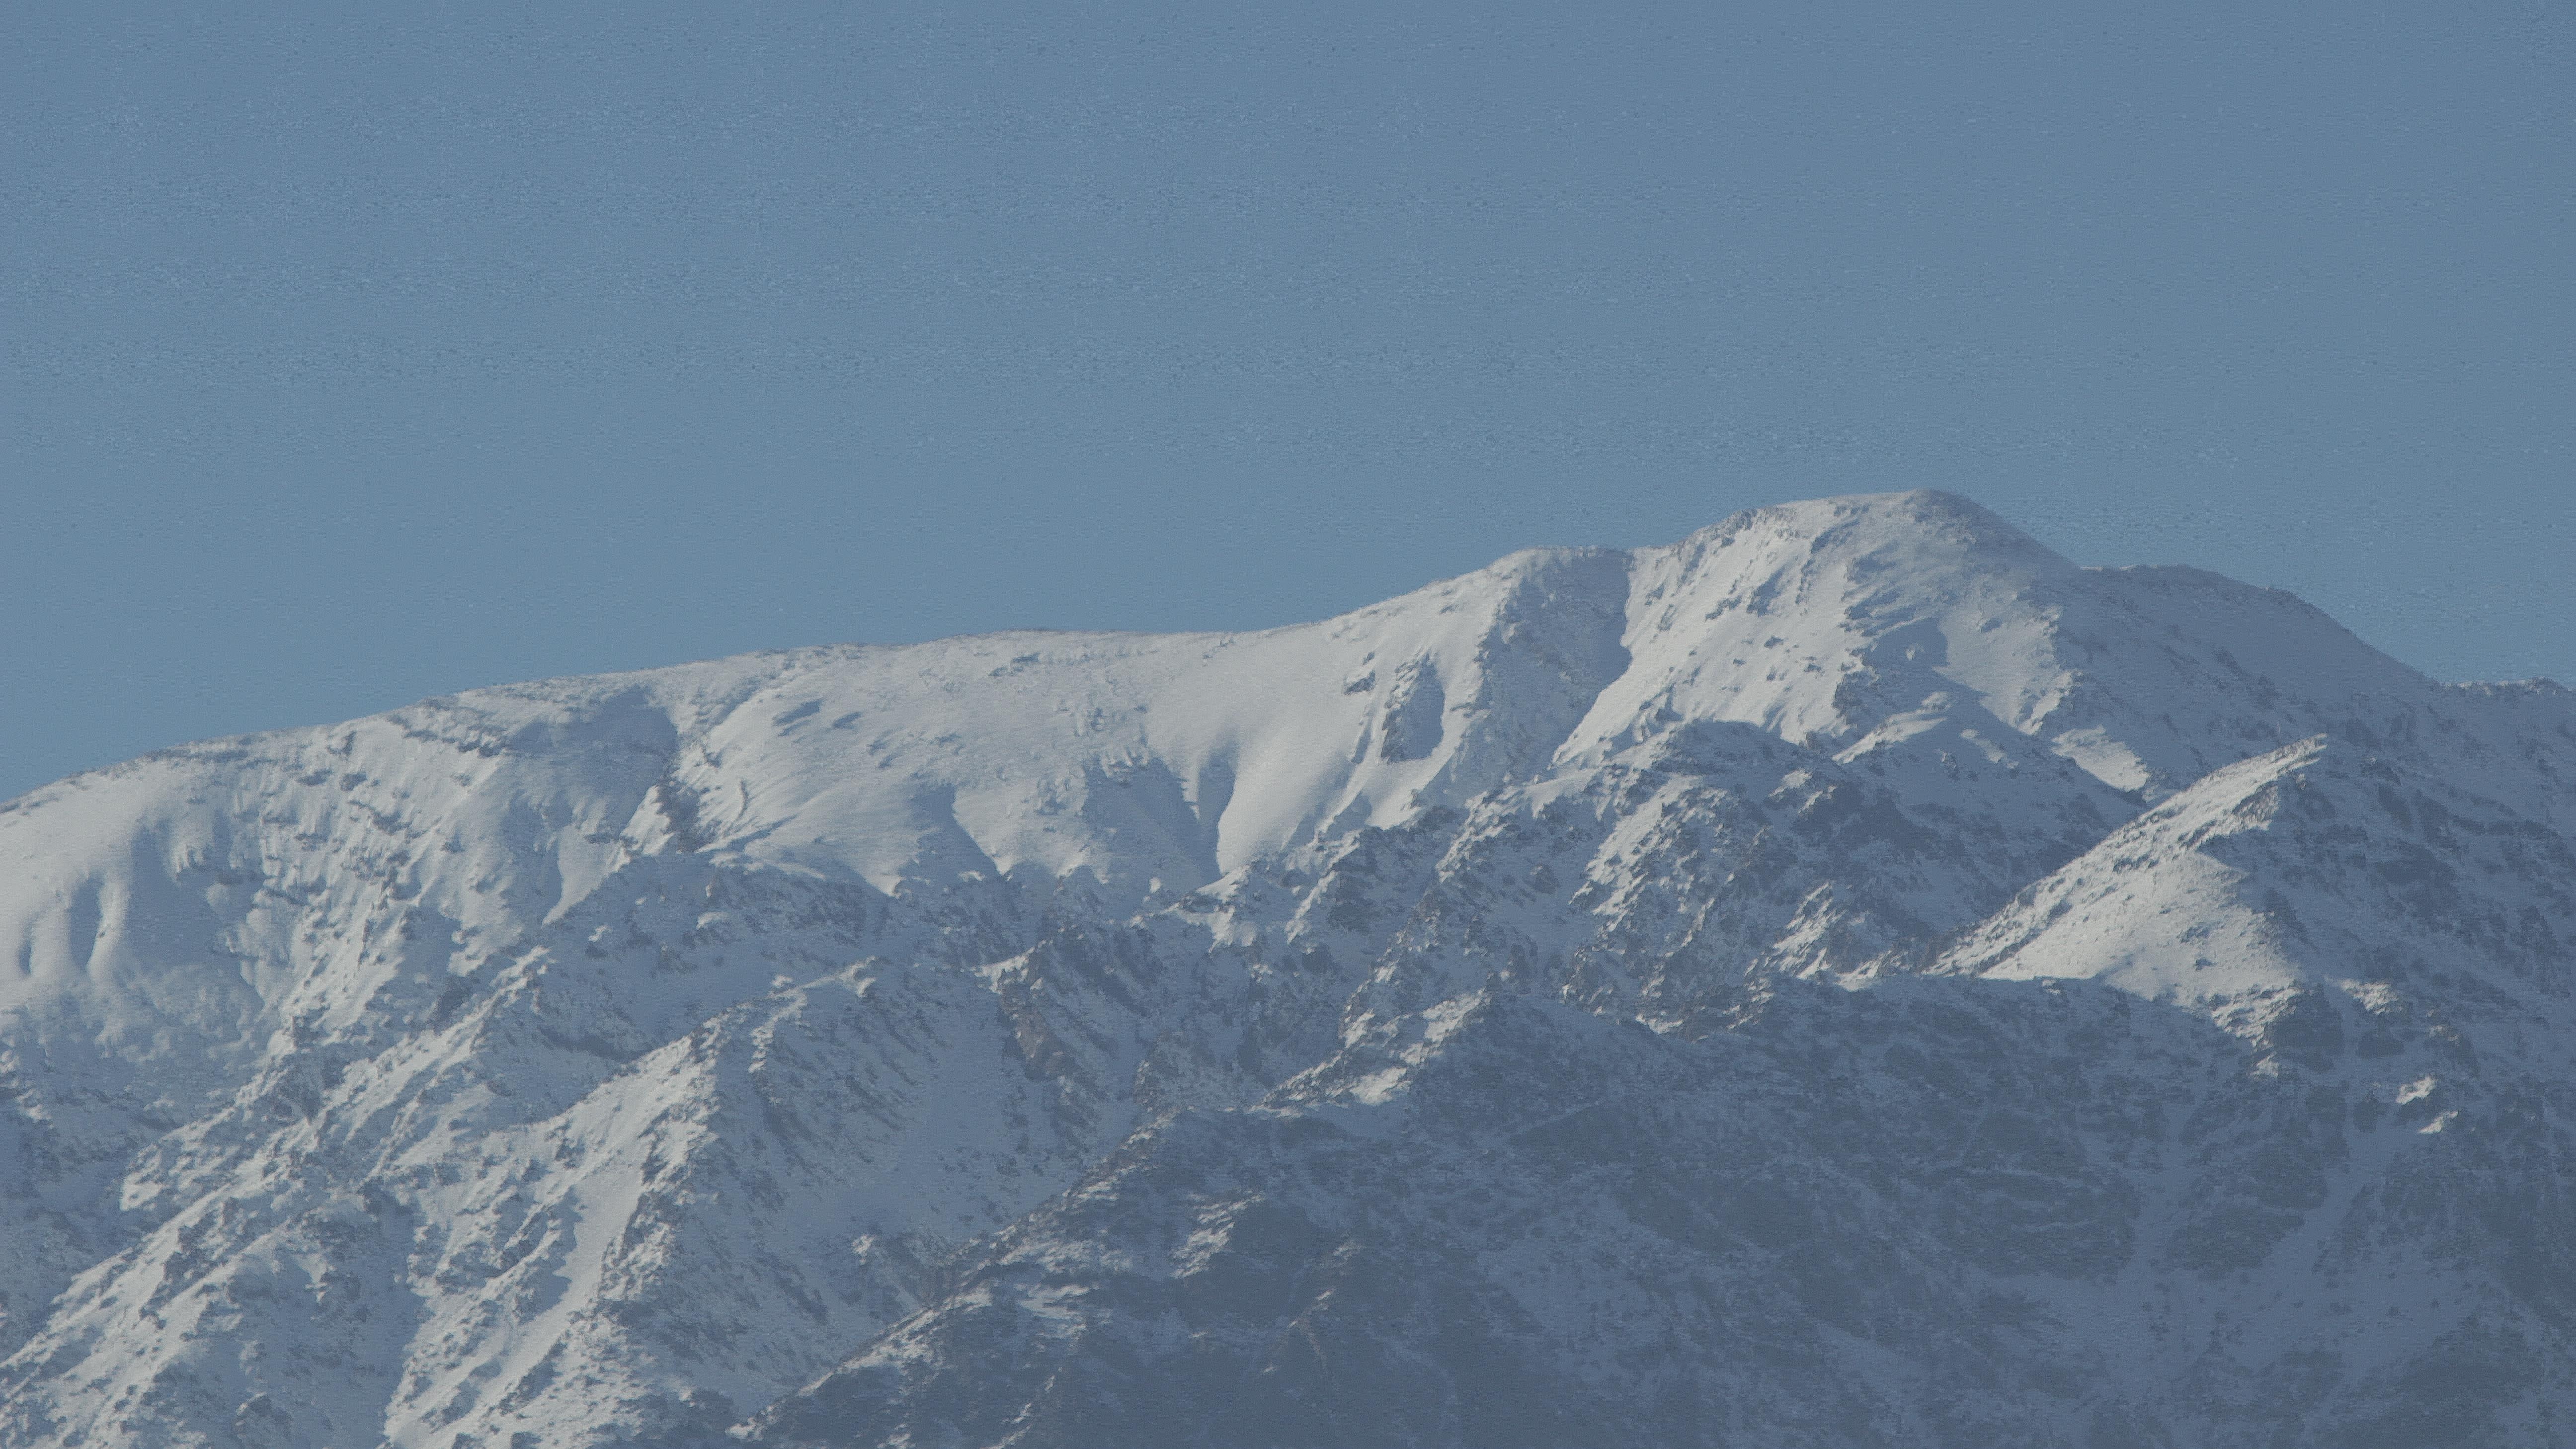
nature, mountain, snow, winter, sky, mountain range, weather, ridge, summit, mountaineering, alps, plateau, cordillera, andes, landform, geographical feature, mountainous landforms, geological phenomenon